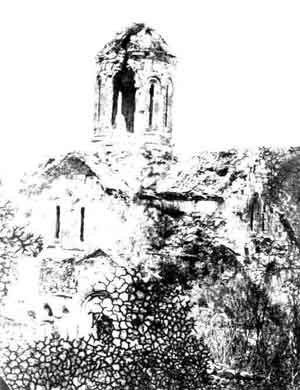
Le monastère de Béthanie, voué à la Nativité de la Vierge Marie, se trouve en Géorgie à 16 km au sud-ouest de Tbilissi. Il est célèbre pour ses fresques représentant les grands personnages de l'histoire de Géorgie. Son nom provient du village biblique de Béthanie, où Jésus fut invité par Marthe et Marie.